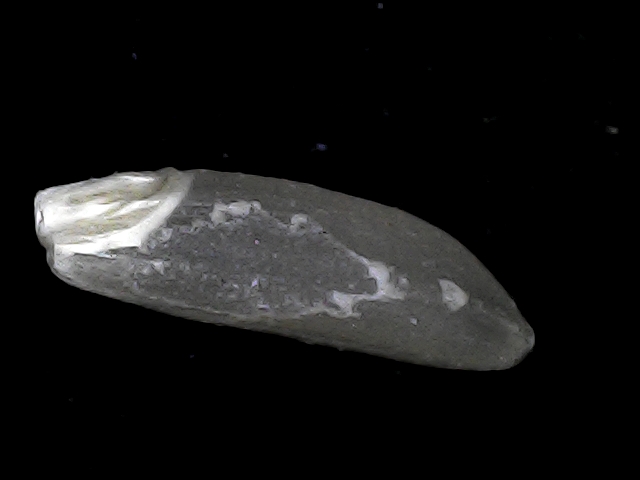
Rice variety: BD70